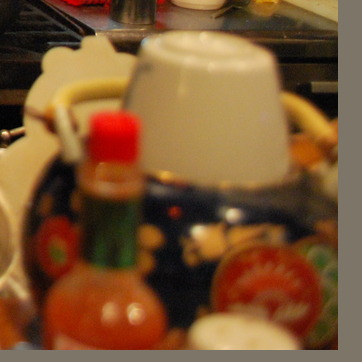
Material: ceramic